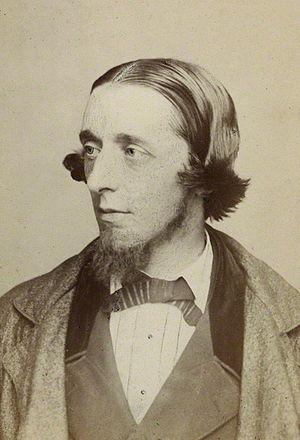
James Stansfield est un homme politique britannique.
Le Secrétaire financier du Trésor est un poste ministériel subalterne au Trésor britannique. Il s'agit du cinquième rôle ministériel le plus important au sein du Trésor après le premier lord du Trésor, le chancelier de l'Échiquier, le secrétaire en chef du Trésor et le Paymaster General.
Ceci est une liste des sous-secrétaire d'État parlementaire est des sous-secrétaire d'État permanent du Bureau de l'Inde au cours de la période de la domination britannique entre 1866 et 1948, et pour la Birmanie de 1858 à 1948.